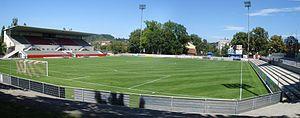
Le stade de la Schützenwiese est un stade de football situé à Winterthour, dans le canton de Zurich, en Suisse et sur lequel évolue le FC Winterthour.